List of U.S. state poets laureate

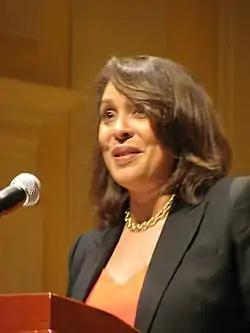
Pulitzer Prize-winning poet Natasha Trethewey was U.S. Poet Laureate (2012–2014) and Poet Laureate of Mississippi (2012–2016).

Many of the states in the United States have established the post of poet laureate to which a prominent poet residing in the respective state is appointed. The responsibilities of the state poets laureate are similar to those of the Poet Laureate of the United Kingdom and the equivalent Poet Laureate Consultant in Poetry to the Library of Congress in the United States, to make public appearances at poetry readings or literary events, and to promote awareness of poetry within their geographical region.